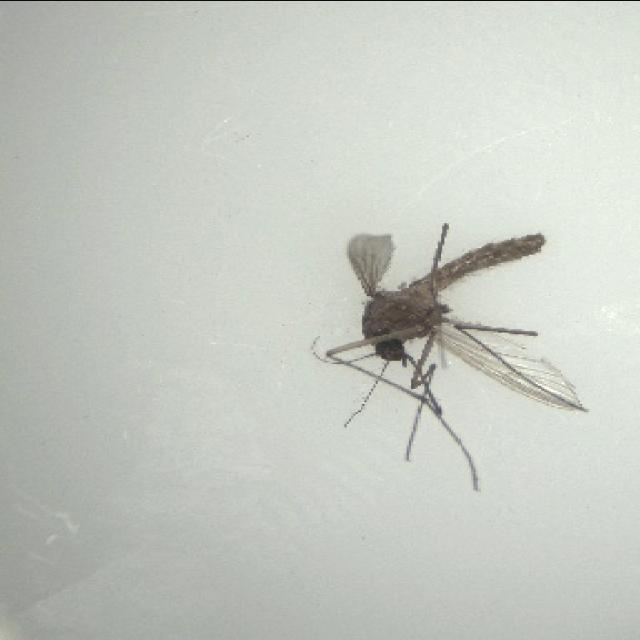
Species: culex_pipiens